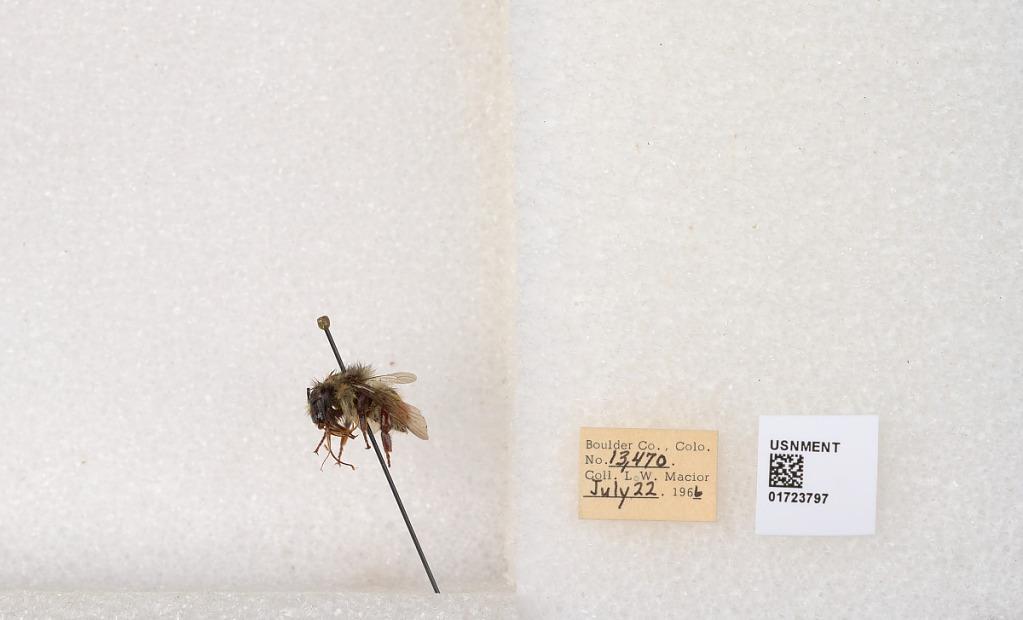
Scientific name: Bombus flavifrons Cresson
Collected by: L. Macior
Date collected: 1966-7-22
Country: United States
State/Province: Colorado
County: Boulder
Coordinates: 40.0925, -105.358